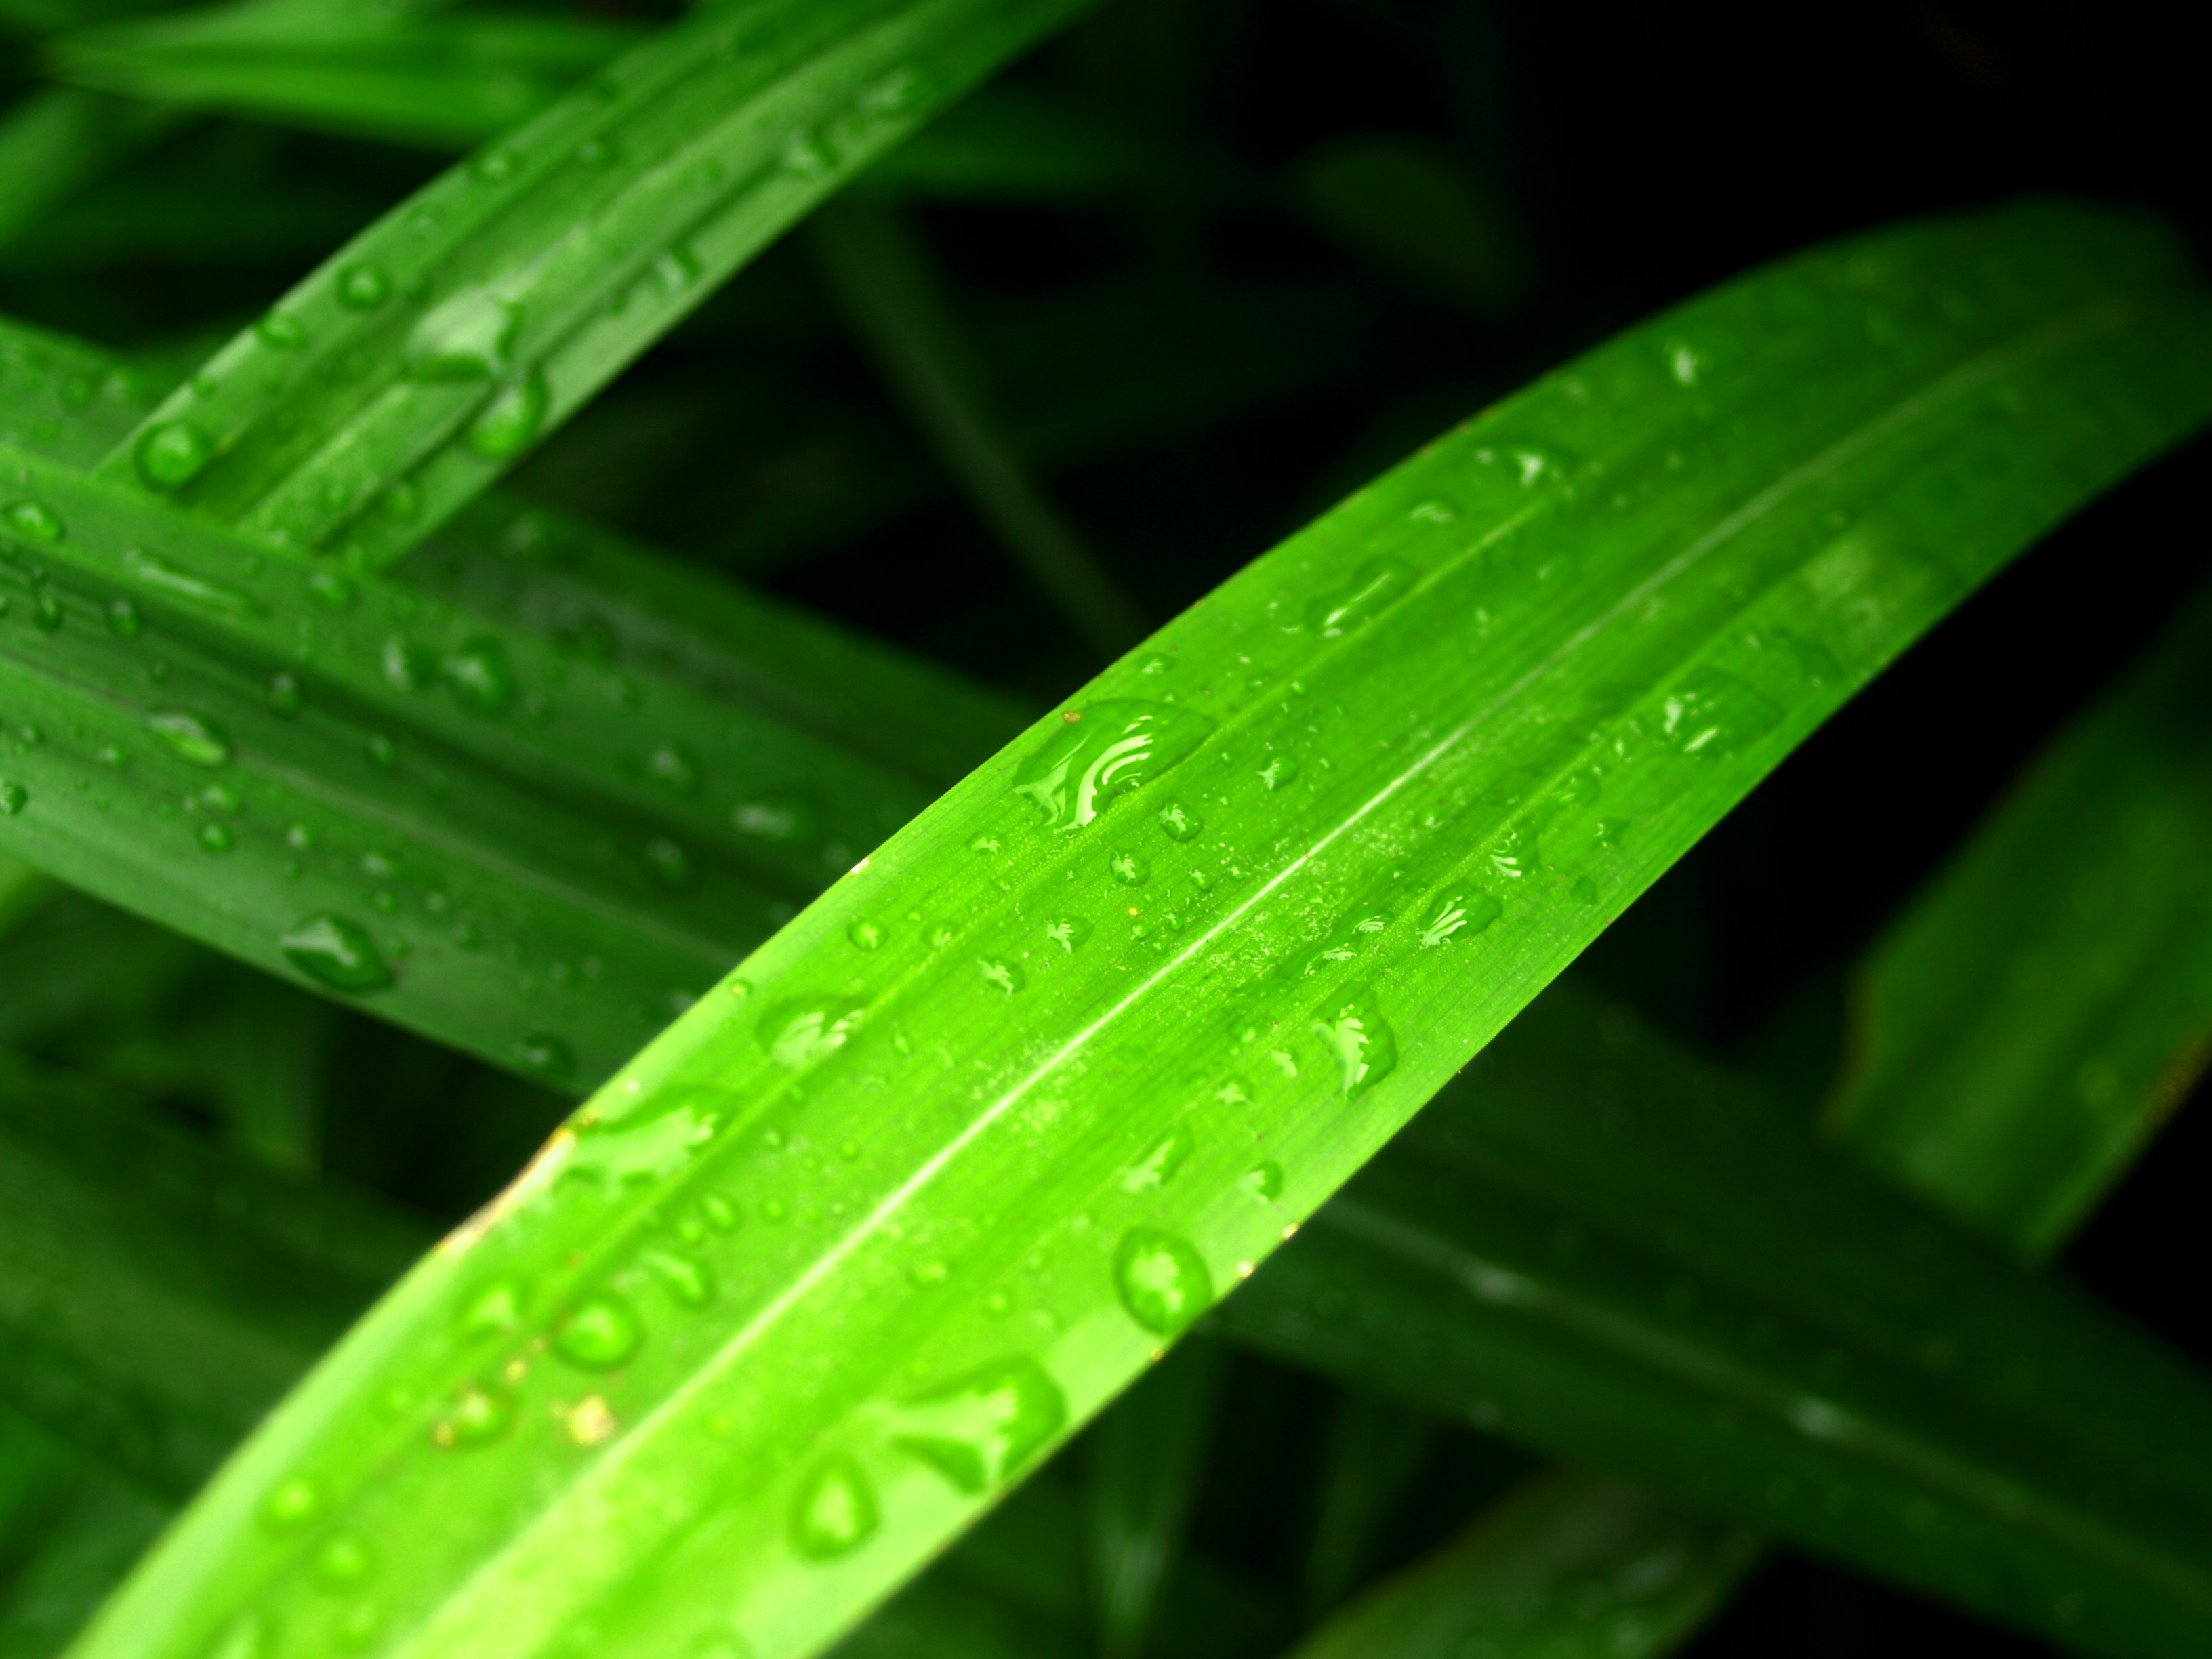
water, nature, grass, droplet, drop, dew, liquid, growth, plant, meadow, morning, rain, leaf, flower, petal, raindrop, wet, isolated, summer, environment, green, reflection, herb, macro, small, weather, condensation, closeup, healthy, flora, bubble, circle, life, freshness, close up, outdoors, dewdrop, bright, climate, drops, sphere, ornamental, purity, harmony, moisture, macro photography, annual plant, plant stem